Banda Aceh

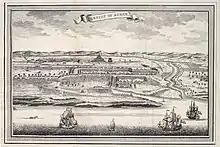
Koetaradja (Banda Aceh) old map

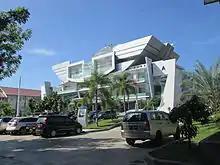
Mayor's office of Banda Aceh

After a long period of rule by the sultanate, Aceh began to come into conflict with the Dutch and the British in the second half of the 18th century. At the end of the 18th century, the territory of Aceh in the Malay Peninsula, namely Kedah and Pulau Pinang, were seized by the British. In 1871, the Dutch began to threaten Aceh, and on 26 March 1873, the Dutch formally declared war on Aceh. The Dutch bombarded the capital in that year and sought to capture the sultan's palace in the city to bring about a capitulation of the Acehnese. Significant support from the British in the region led the modernization and fortification of the city, and while coastal areas were lost the Dutch underestimated the city's defenses. The Dutch expedition commander General Johan Köhler was killed in a skirmish around the city, leading to the failure of the first expedition. A second expedition was mounted by the Dutch within months and was successful in overwhelming the city. The Dutch moved into the capital in January 1874 believing the Acehnese to have surrendered; however, the conflict moved into the countryside, and the Acehnese continued to actively oppose Dutch rule.